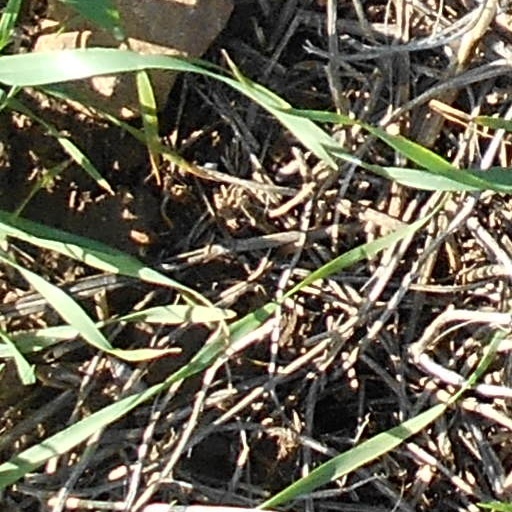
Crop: wheat